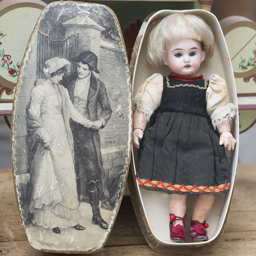
small am doll with the box